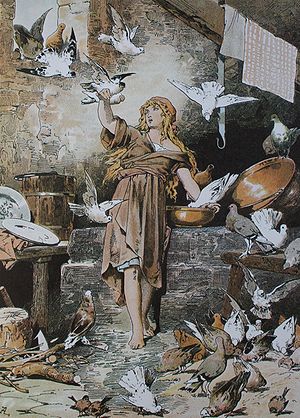
Folkeeventyr / Folkeeventyrets genrer
Brødrene Grimms version af Askepot, hvor hun får hjælp af duer. Illustration af Alexander Zick.
"Folkeeventyret er et mundtligt overleveret eventyr. Det er fri digtning, der ikke udgiver sig for at være sandt. Folkeeventyret knyttes sjældent til en bestemt periode eller et bestemt sted, men begynder diffust med ""Der var en gang...""; på engelsk ""Once upon a time...""; på babylonsk ""Enuma elish..."". Folkeeventyret følger sin egen logik og fremstiller tilværelsen konsekvent og retfærdigt: Det gode skal få sin løn, og det onde skal straffes.